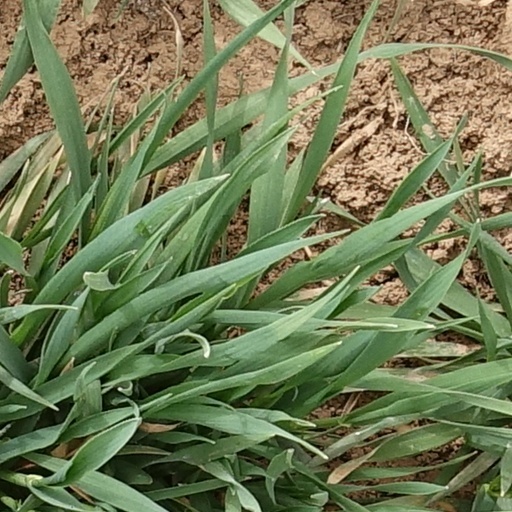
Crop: wheat